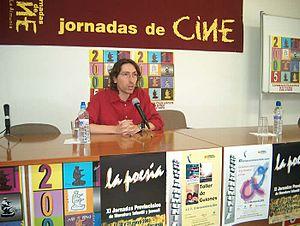
David Trueba est un écrivain et journaliste espagnol contemporain, romancier, scénariste et également réalisateur.